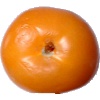
Label: yellow_tomato